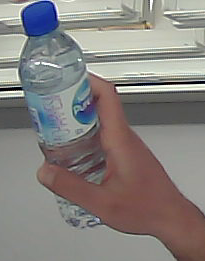
Product: nestle_water